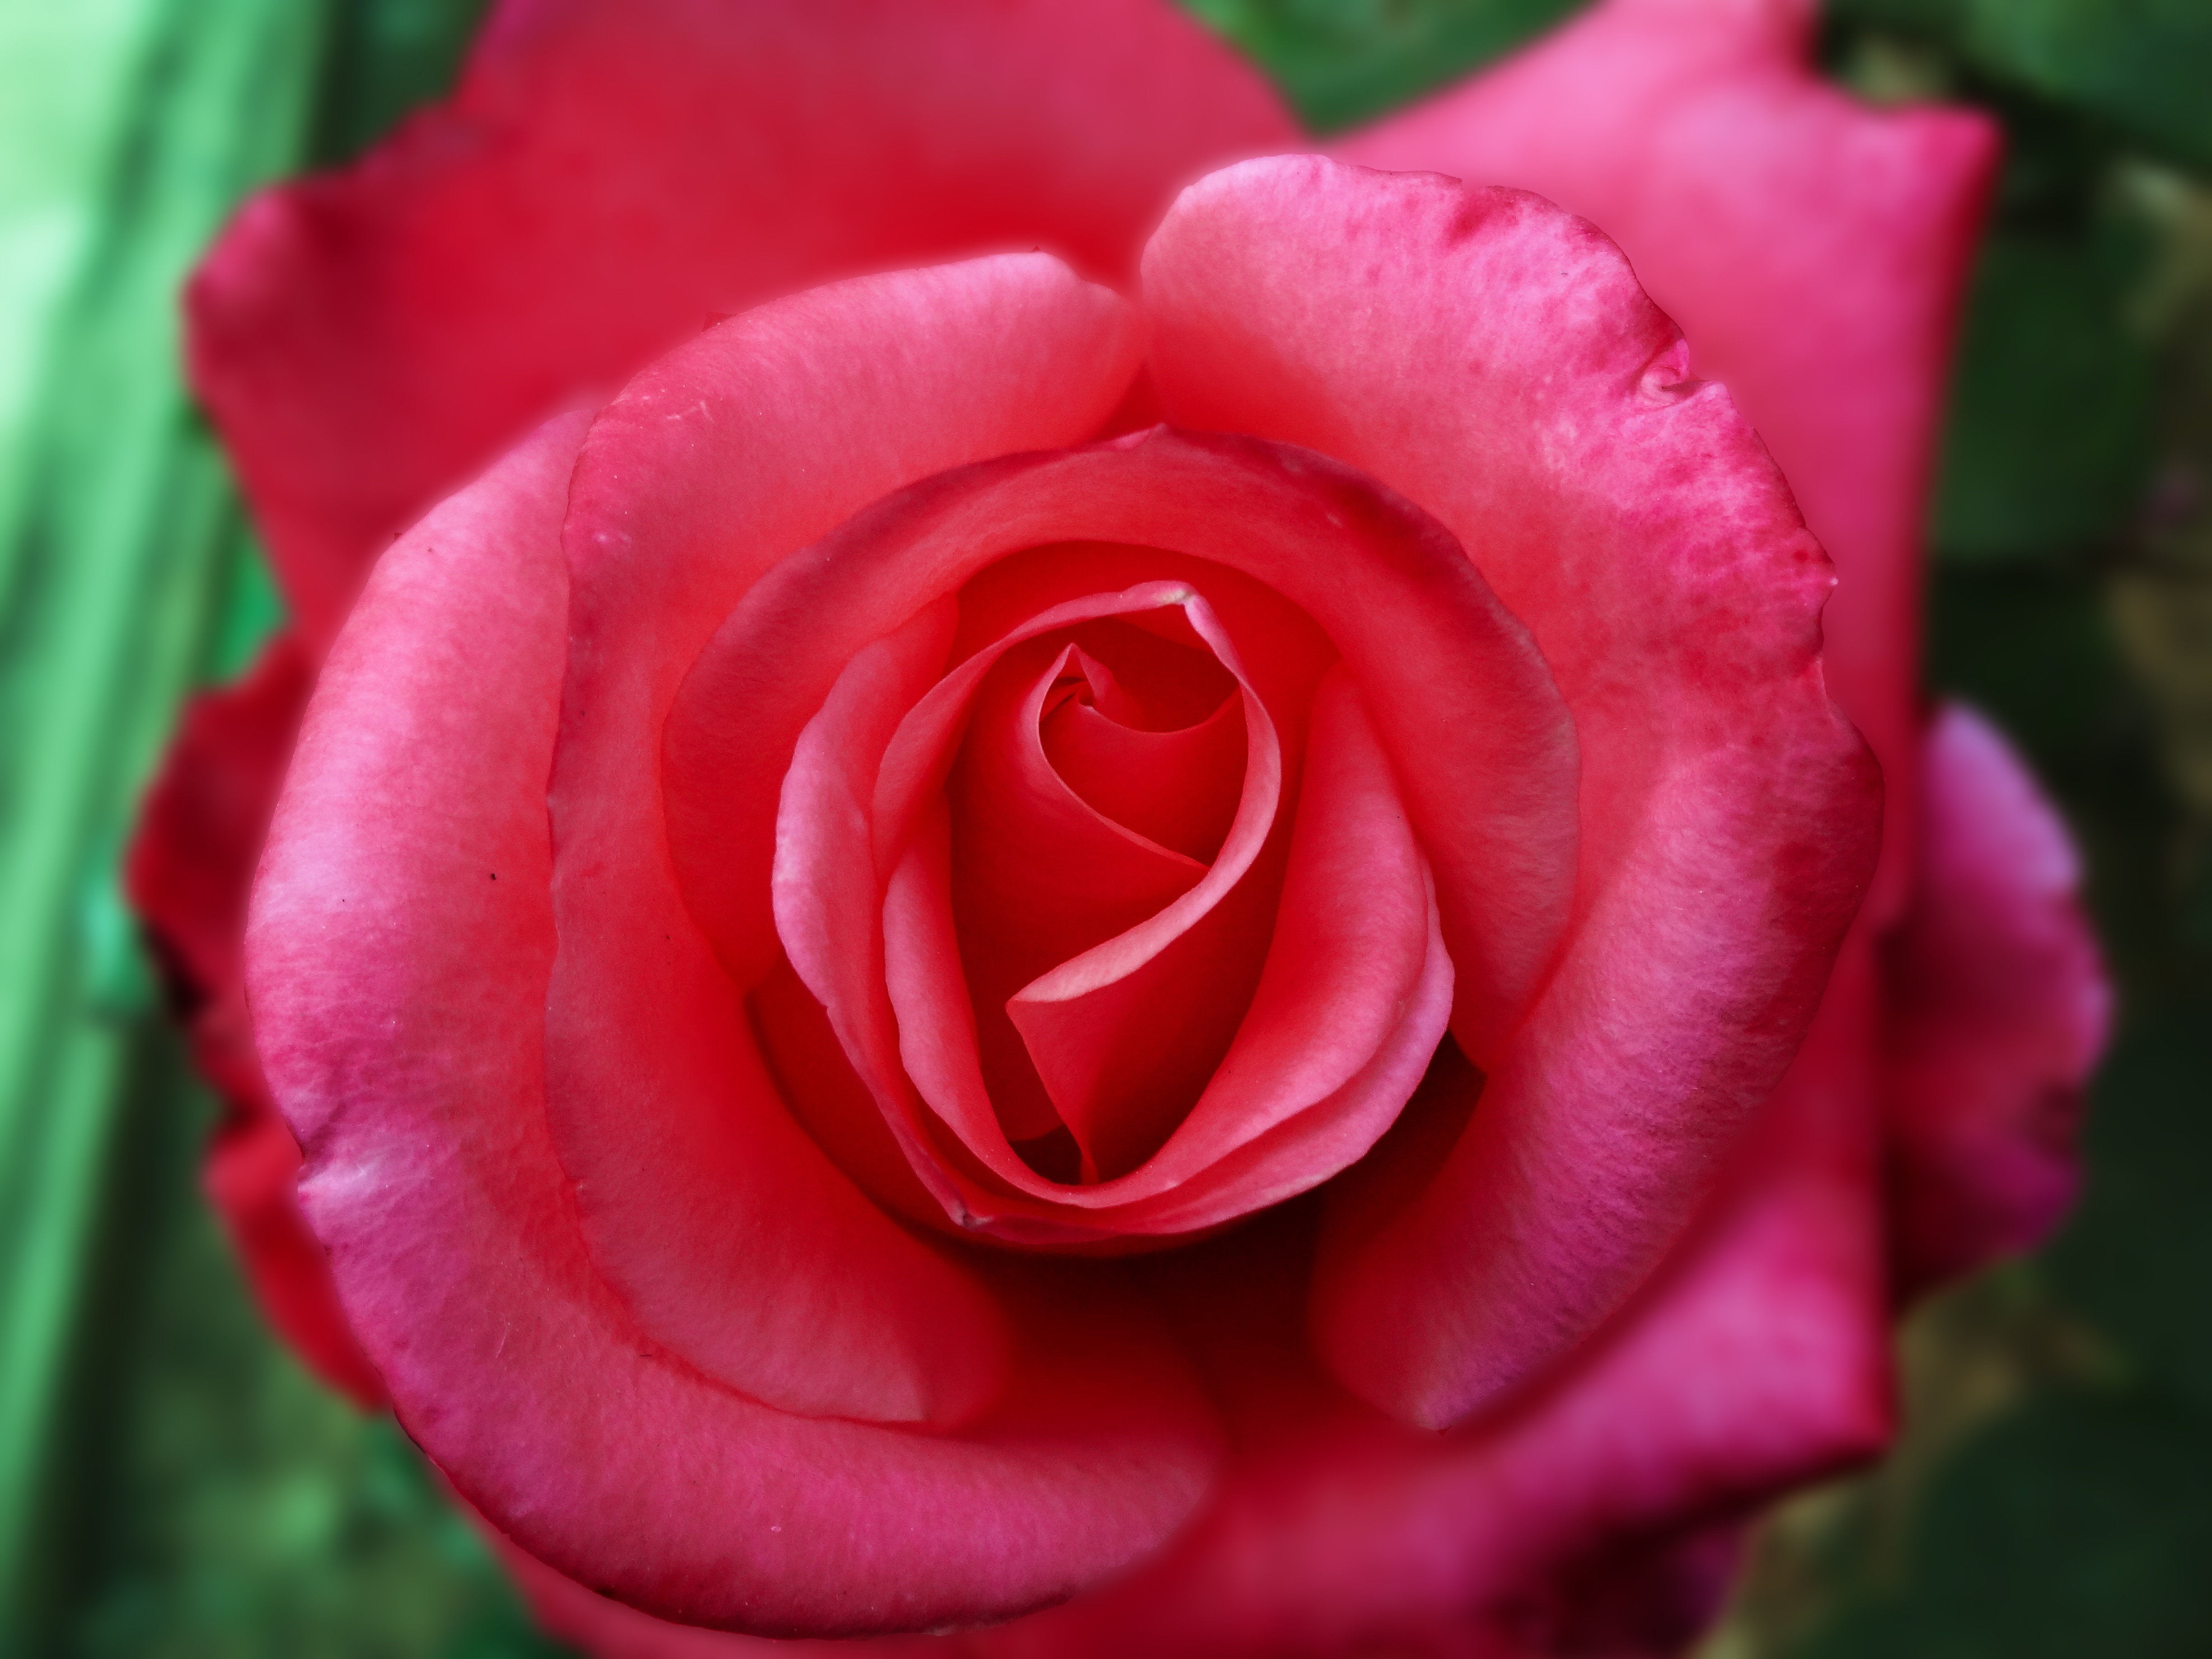
nature, plant, flower, petal, rose, red, garden, pink, red rose, gardening, petals, floribunda, macro photography, rosebush, flowering plant, garden roses, rose family, plant stem, land plant